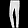
Label: Trouser